Banyarwanda

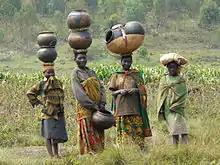
The Twa were the earliest of the Banyarwanda groups to settle in the territory of Rwanda

The Banyarwanda are descended from a diverse group of people, who settled in the area through a series of migrations. The earliest known inhabitants of the African Great Lakes area were a sparse group of hunter gatherers, who lived in the late Stone Age. They were followed by a larger population of early Iron Age settlers, who produced dimpled pottery and iron tools. According to some theories these early inhabitants were the ancestors of the Twa, a group of aboriginal pygmy hunter-gatherers who remain in the area today. Between 700 BC and 1500 AD, a number of Bantu groups migrated into the territory, and began to clear forest land for agriculture.